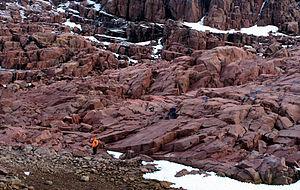
L'amiral Bedford Clapperton Trevelyan Pim, RN, MP, FRGS était un officier de la Marine Royale britannique, explorateur de l'Arctique et avocat à la cour. C'est le premier homme qui a voyagé à bord d'un navire à travers le Passage du nord-ouest sur le côté ouest.
L'Île Pim est une île de l'archipel arctique canadien située au Nunavut à l'est de l'Île d'Ellesmere. Elle fait partie des îles de la Reine-Élisabeth.